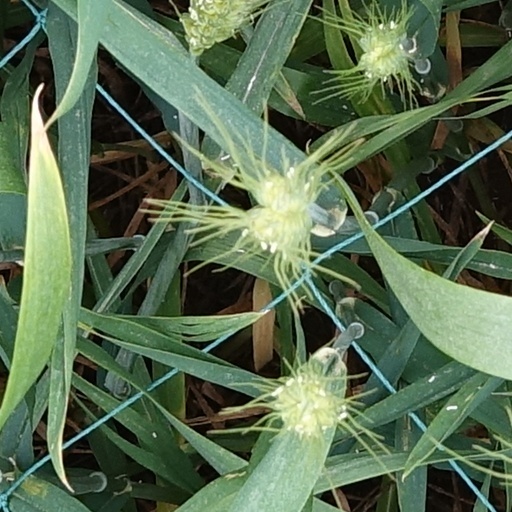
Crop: wheat